Mikoyan-Gurevich MiG-23

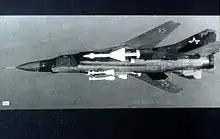
MiG-23M "Flogger-B" armed with R-23 and R-60 missiles

The MiG-23M, the definitive first-generation variant of the fighter, was equipped with the improved Sapfir-23D look-down/shoot-down radar and could carry a pair of R-23 missiles (either the R-23R SARH or R-23T IR variants) and a pair of R-60 (AA-8 "Aphid") missiles. Starting with aircraft number 3201, the APU-60-2 double-rail launcher was introduced, allowing the MiG-23M to carry four R-60 missiles. The MiG-23 could carry up to in bombs and rockets, and from aircraft number 3701 onward it could fire the Kh-23 and Kh-23M air-to-surface missiles. Lastly, all VVS MiG-23Ms had the ability to mount a single nuclear bomb via a special adapter under the fuselage, either the 10-kiloton RN-24 or the 30-kiloton RN-40.